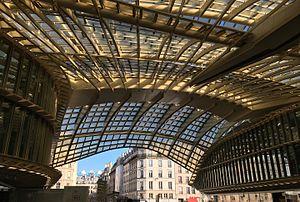
Inauguration de la canopée du Forum des Halles à Paris le 5 avril 2016
Viry est une entreprise française de construction métallique basée à Éloyes dans le département des Vosges.